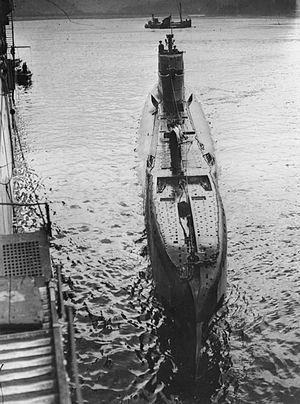
Le HMS Tuna est un sous-marin de classe T de la Royal Navy.